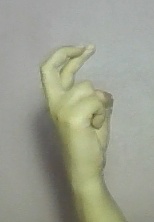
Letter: zay